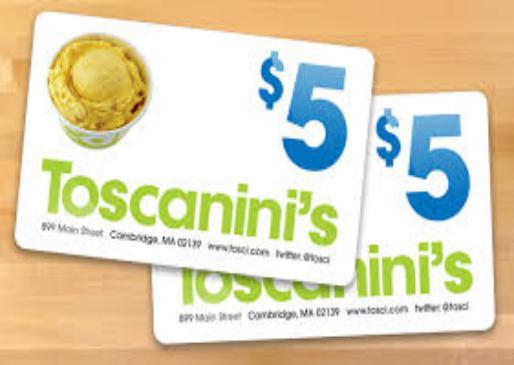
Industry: Food